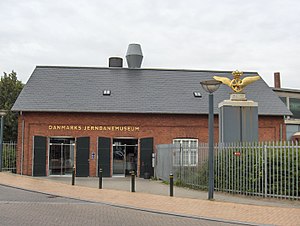
Danmarks Jernbanemuseum
Danmarks Jernbanemuseum i Odense
Danmarks Jernbanemuseum er en fire-stjernet turistattraktion beliggende i Dannebrogsgade i Odense, lige ved siden af Odense Banegård. Museet udstiller en omfattende samling af togvogne, lokomotiver, modeller af tog og færger og andre effekter. De udstillede genstande giver et indtryk af Danmarks jernbanehistorie, især for Statsbanerne. Museet er organiseret som en erhvervsdrivende fond, der ledes af en bestyrelse. Fonden modtager tilskud fra DSB og Banedanmark.